KJ-1 AEWC

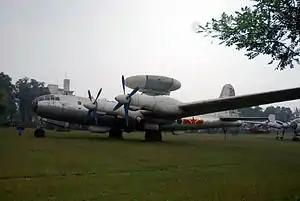
KJ-1 AEWC replica at the China Aviation Museum

The KJ-1 (from , short for 空中预警 "kōngzhōng yùjǐng" meaning "airborne early warning") was a Chinese experimental airborne early warning (AEW) aircraft, based on a Tupolev Tu-4 bomber aircraft (itself being an unlicensed, reverse engineered copy of the Boeing B-29 Superfortress). The project was started in 1969 under the code name "Project 926", but only one prototype was built before the project was put on hold indefinitely until it was finally cancelled in 1979.